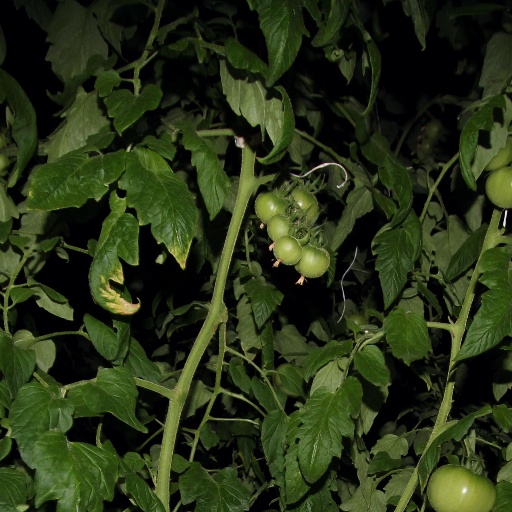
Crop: tomato